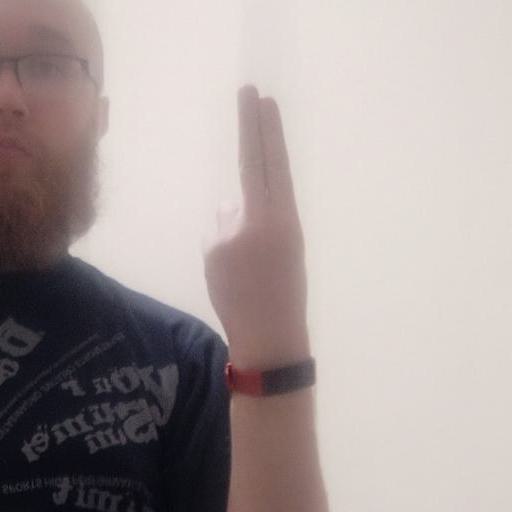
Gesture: two_up_inverted